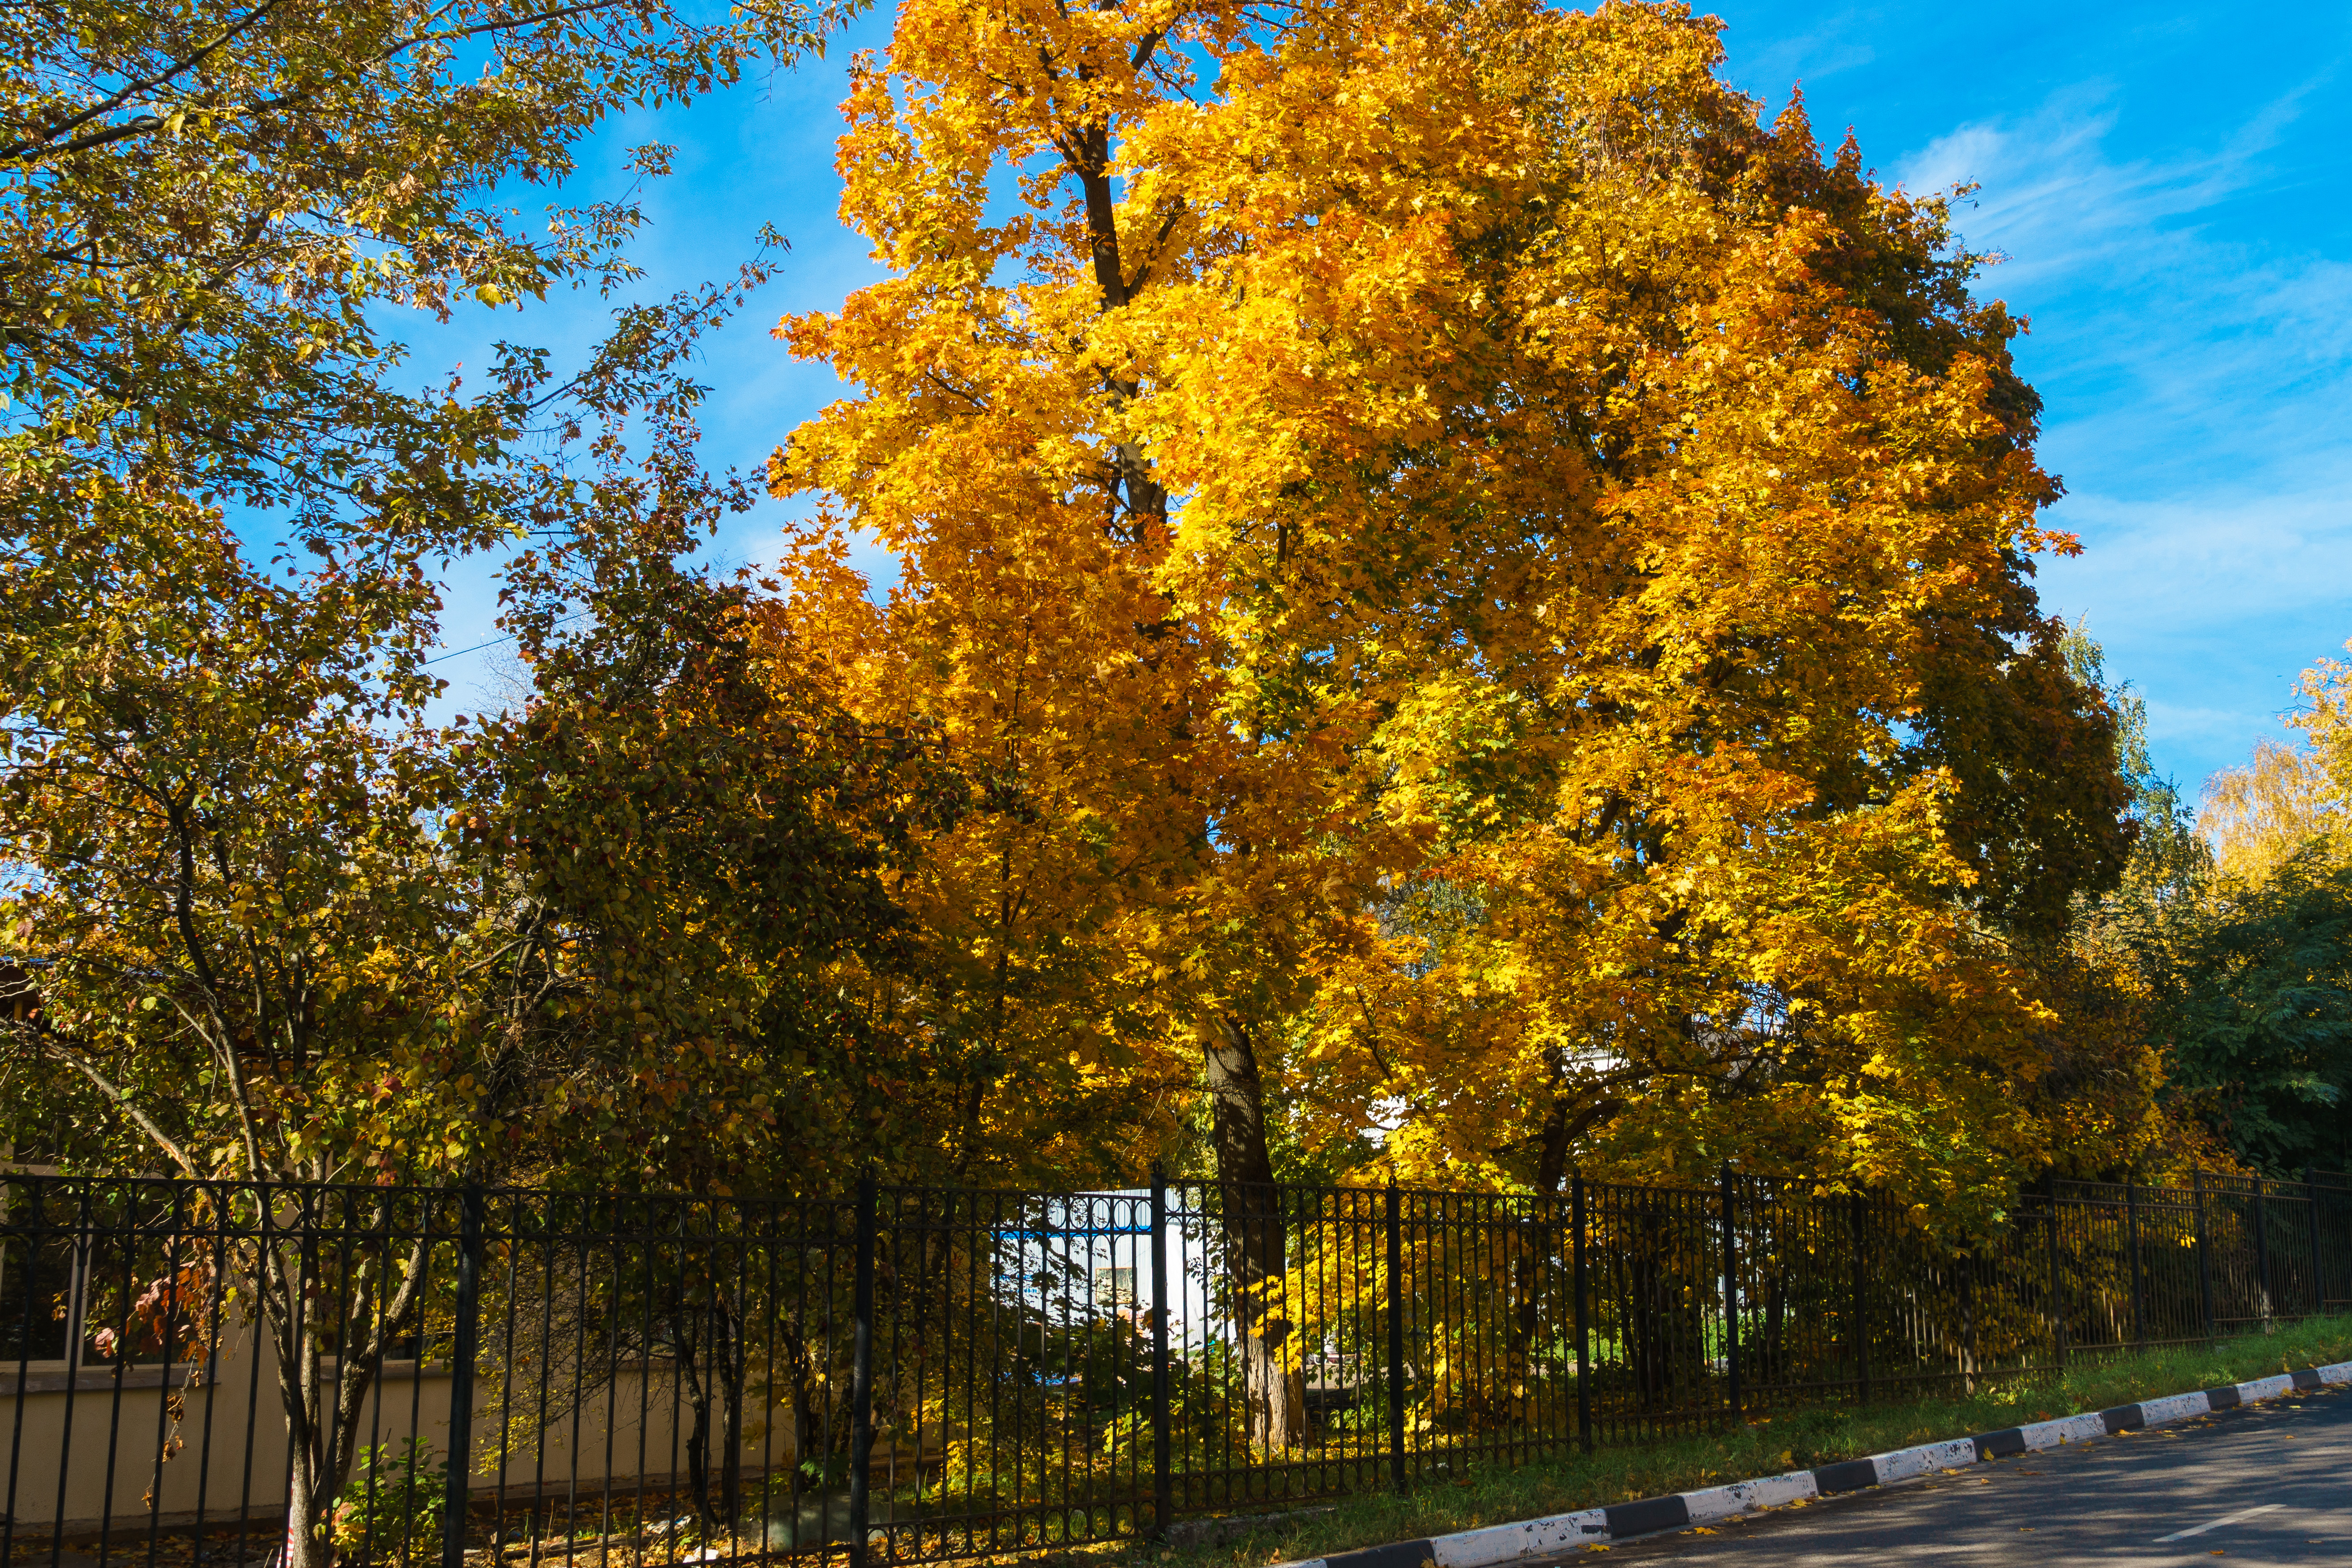
autumn, maple, foliage, colorful, fall foliage, tree, mood, autumn mood, fall colors, golden, bright, sun, sky, plants, nature, yellow, deciduous, leaf, woody plant, walkway, sidewalk, shade, fence, path, park, home fencing, landscaping